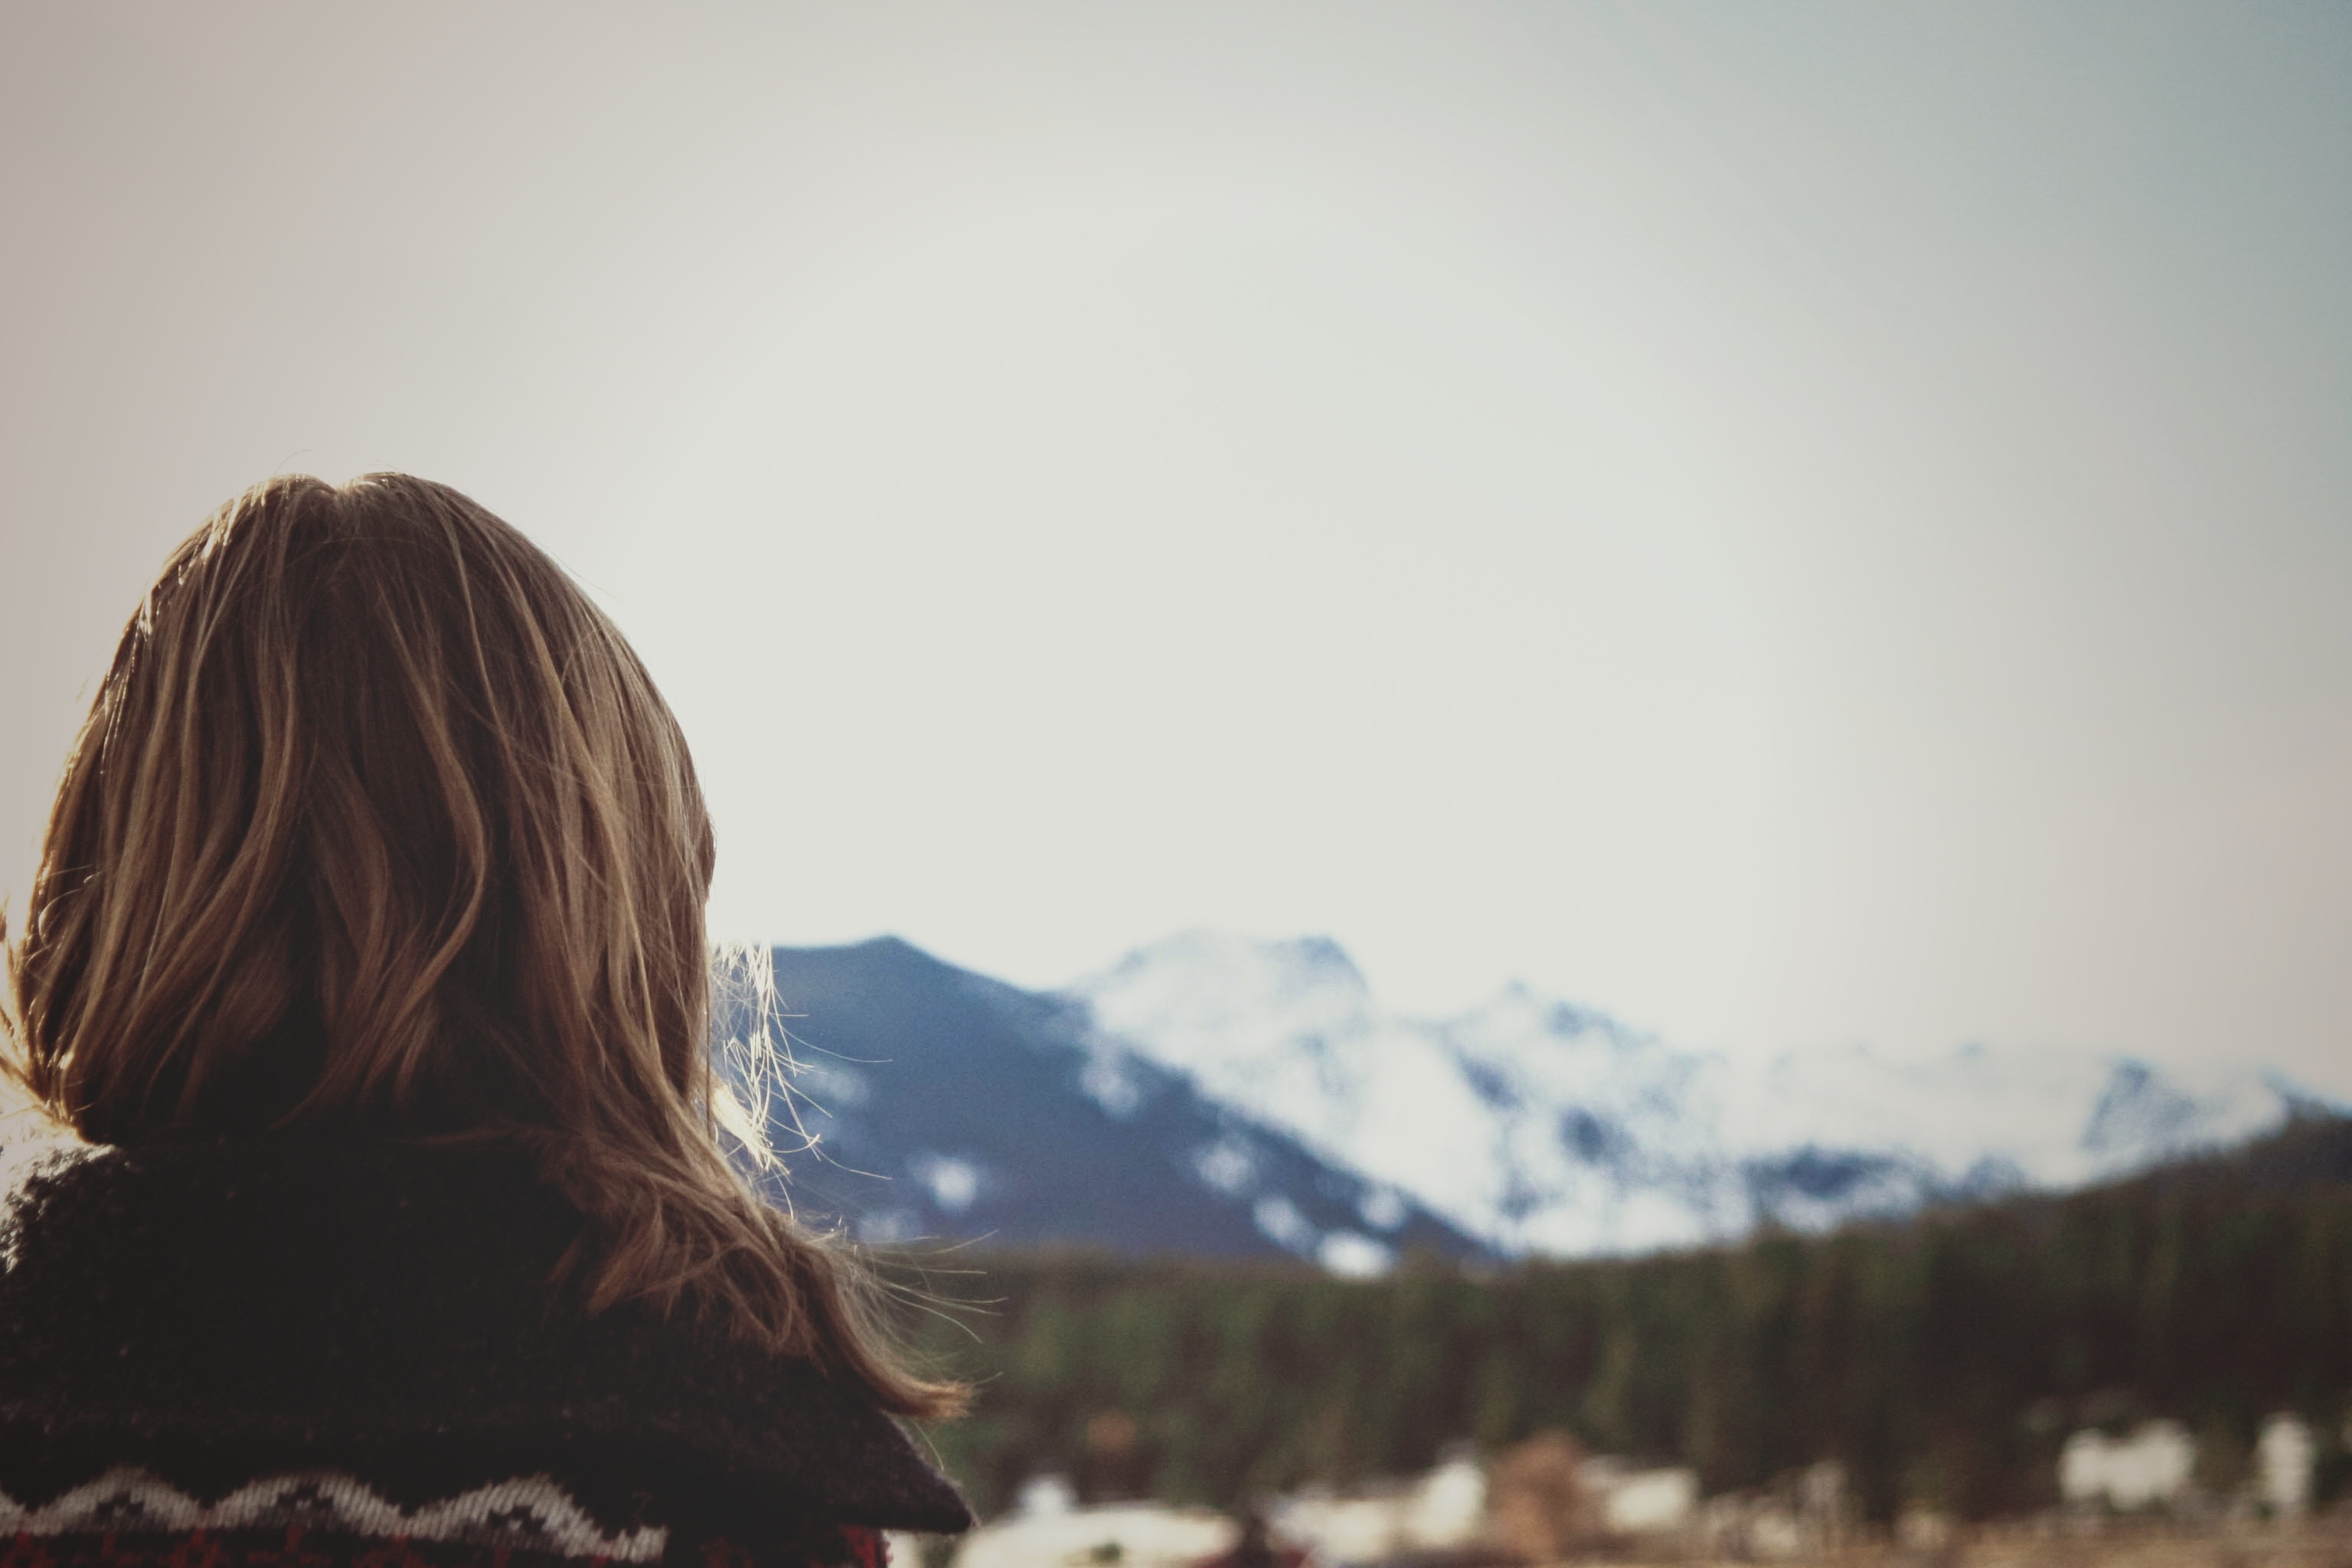
man, landscape, person, mountain, snow, winter, girl, sunlight, morning, spring, season, photograph